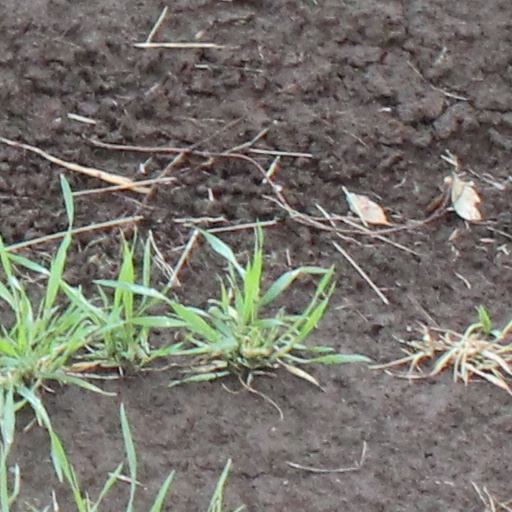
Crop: wheat